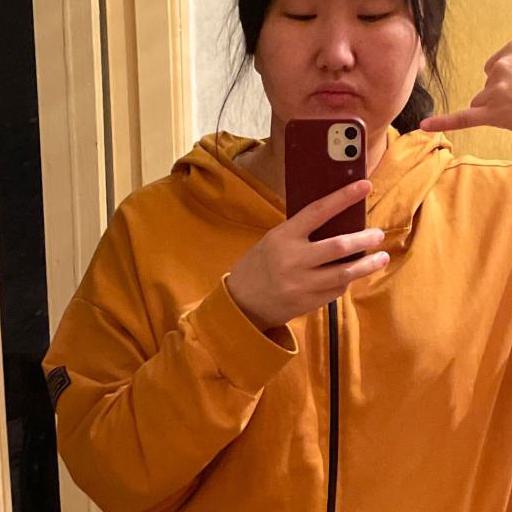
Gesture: no_gesture